Jacob Schnebbelie

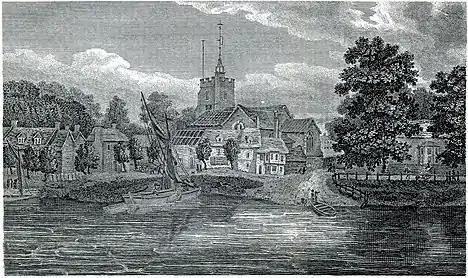
Engraving of St Nicholas Church, Chiswick by Robert Blemell after Jacob Schnebbelie, 1807

After continuing in his father's trade for a short time – first at Canterbury and then at Hammersmith – Schnebbelie abandoned it, and, though self-taught, became a drawing-master at Westminster School and other schools. Through the influence of Lord Leicester, the president, he became draughtsman to the Society of Antiquaries of London; he drew most of the excellent views of ancient buildings in the second and third volumes of "Vetusta Monumenta". He made many drawings for Richard Gough's "Sepulchral Monuments of Great Britain" and John Nichols' "History of Leicestershire."